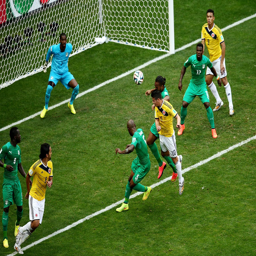
soccer player scores his team 's first goal of the match past soccer goalkeeper on a header .